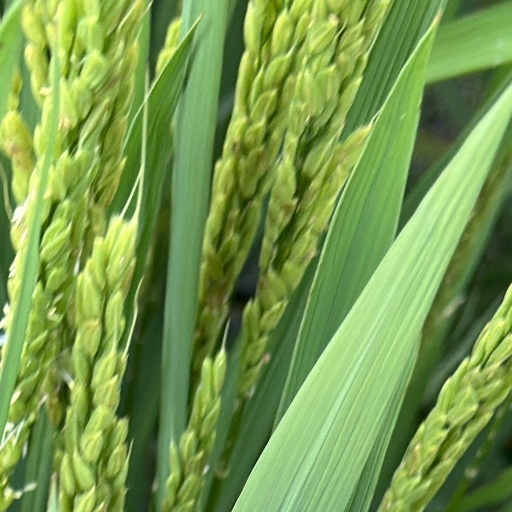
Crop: rice